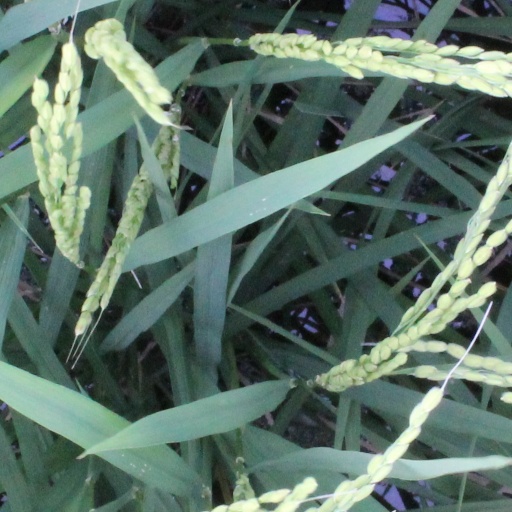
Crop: rice